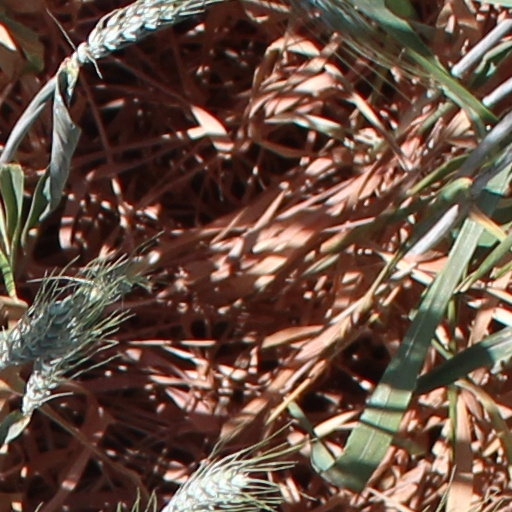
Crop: wheat